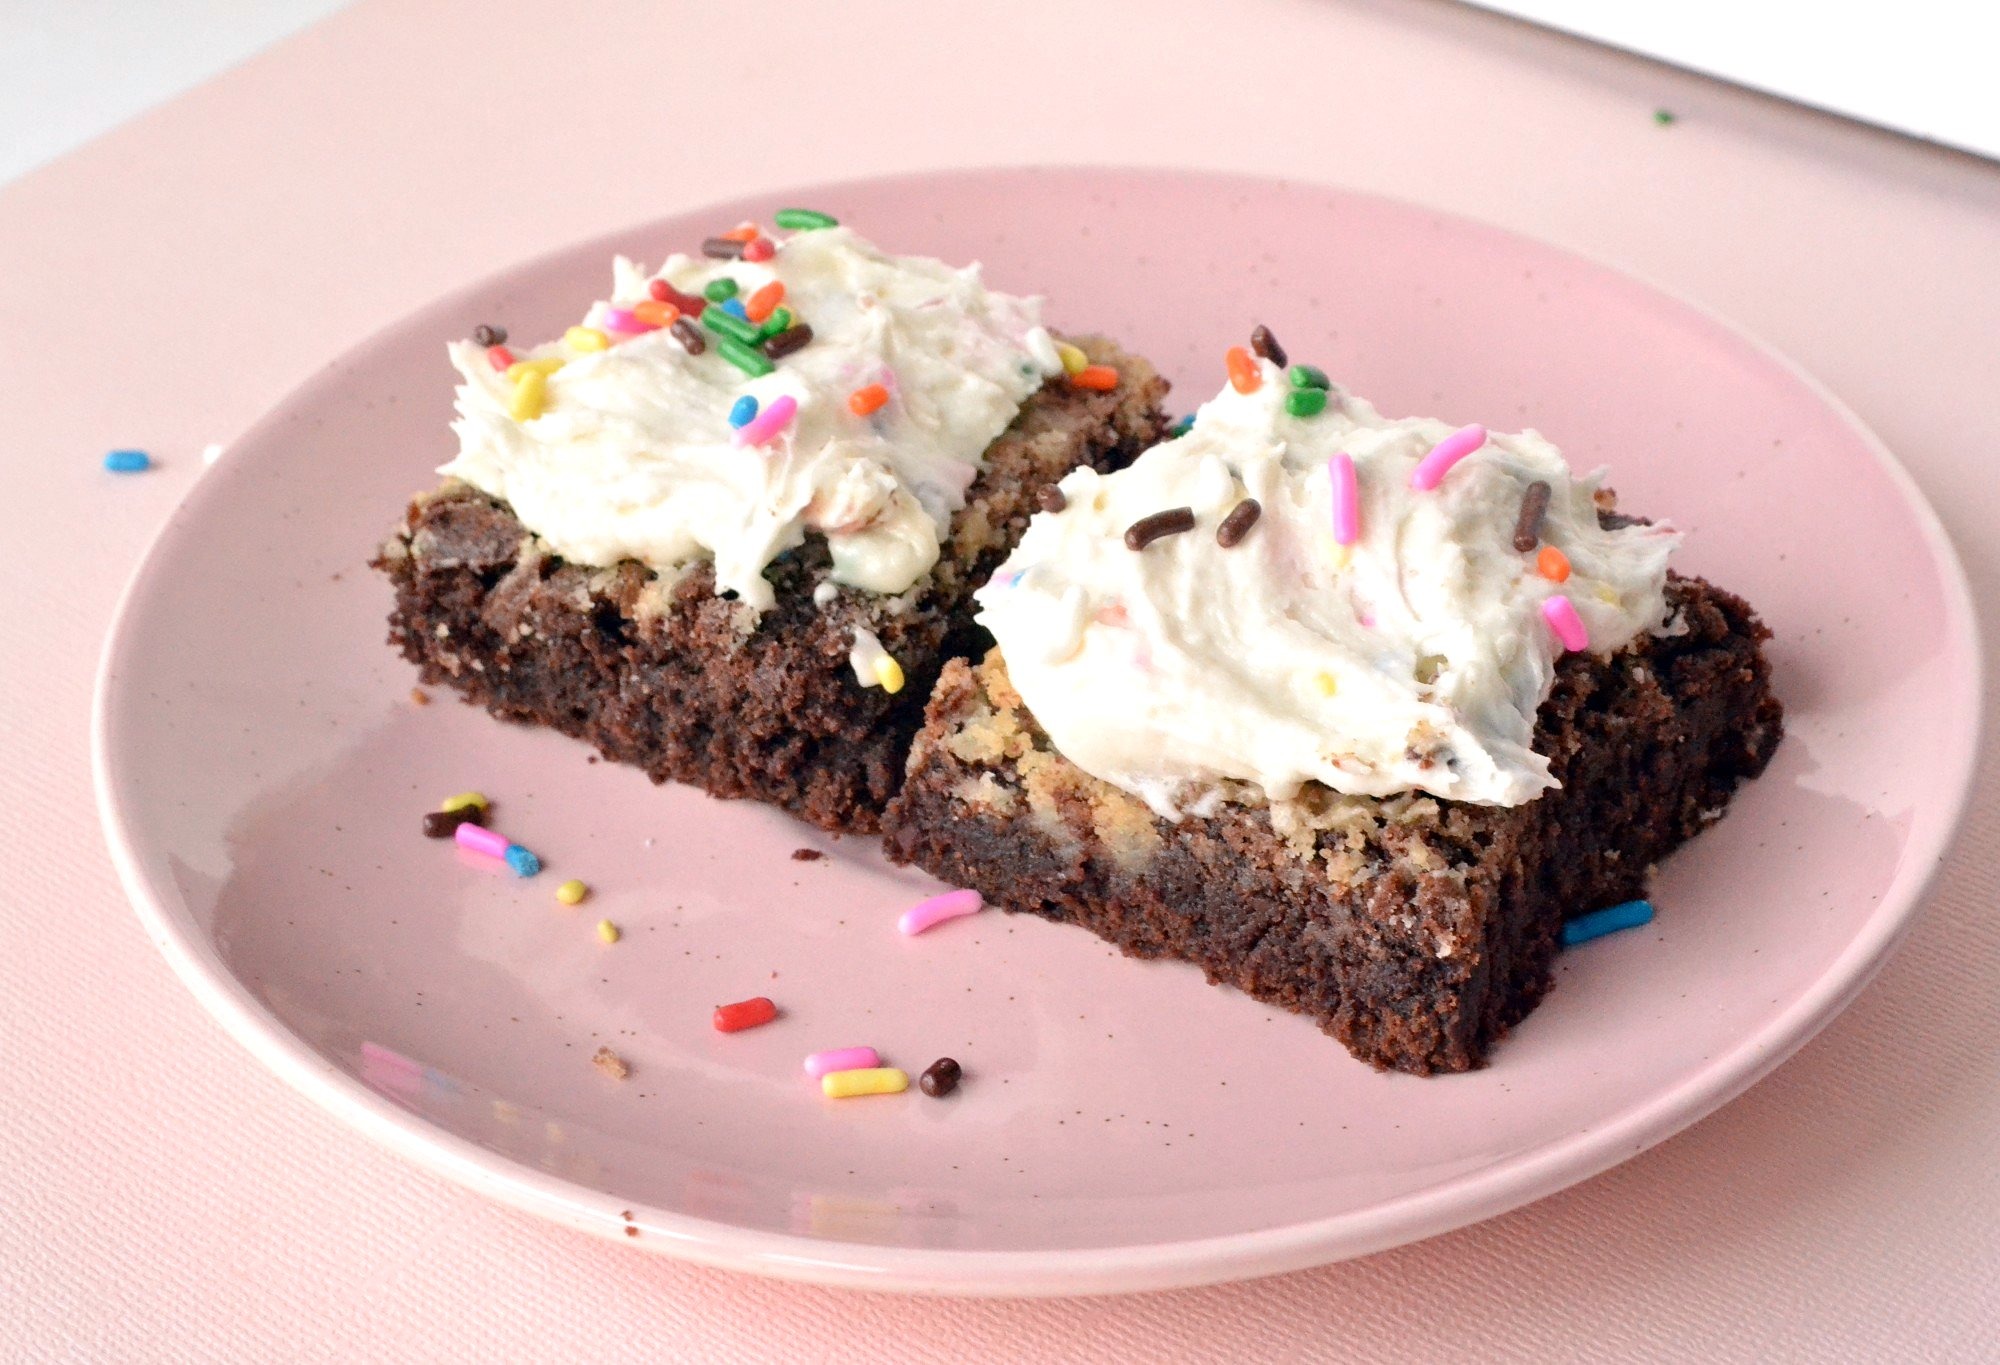
sweet, dish, food, cooking, produce, chocolate, baking, dessert, cake, homemade, cook, baked, chocolate cake, coconut, sugar, icing, hot, brownie, brownies, baked goods, chocolate brownie, cake batter, homemade brownies